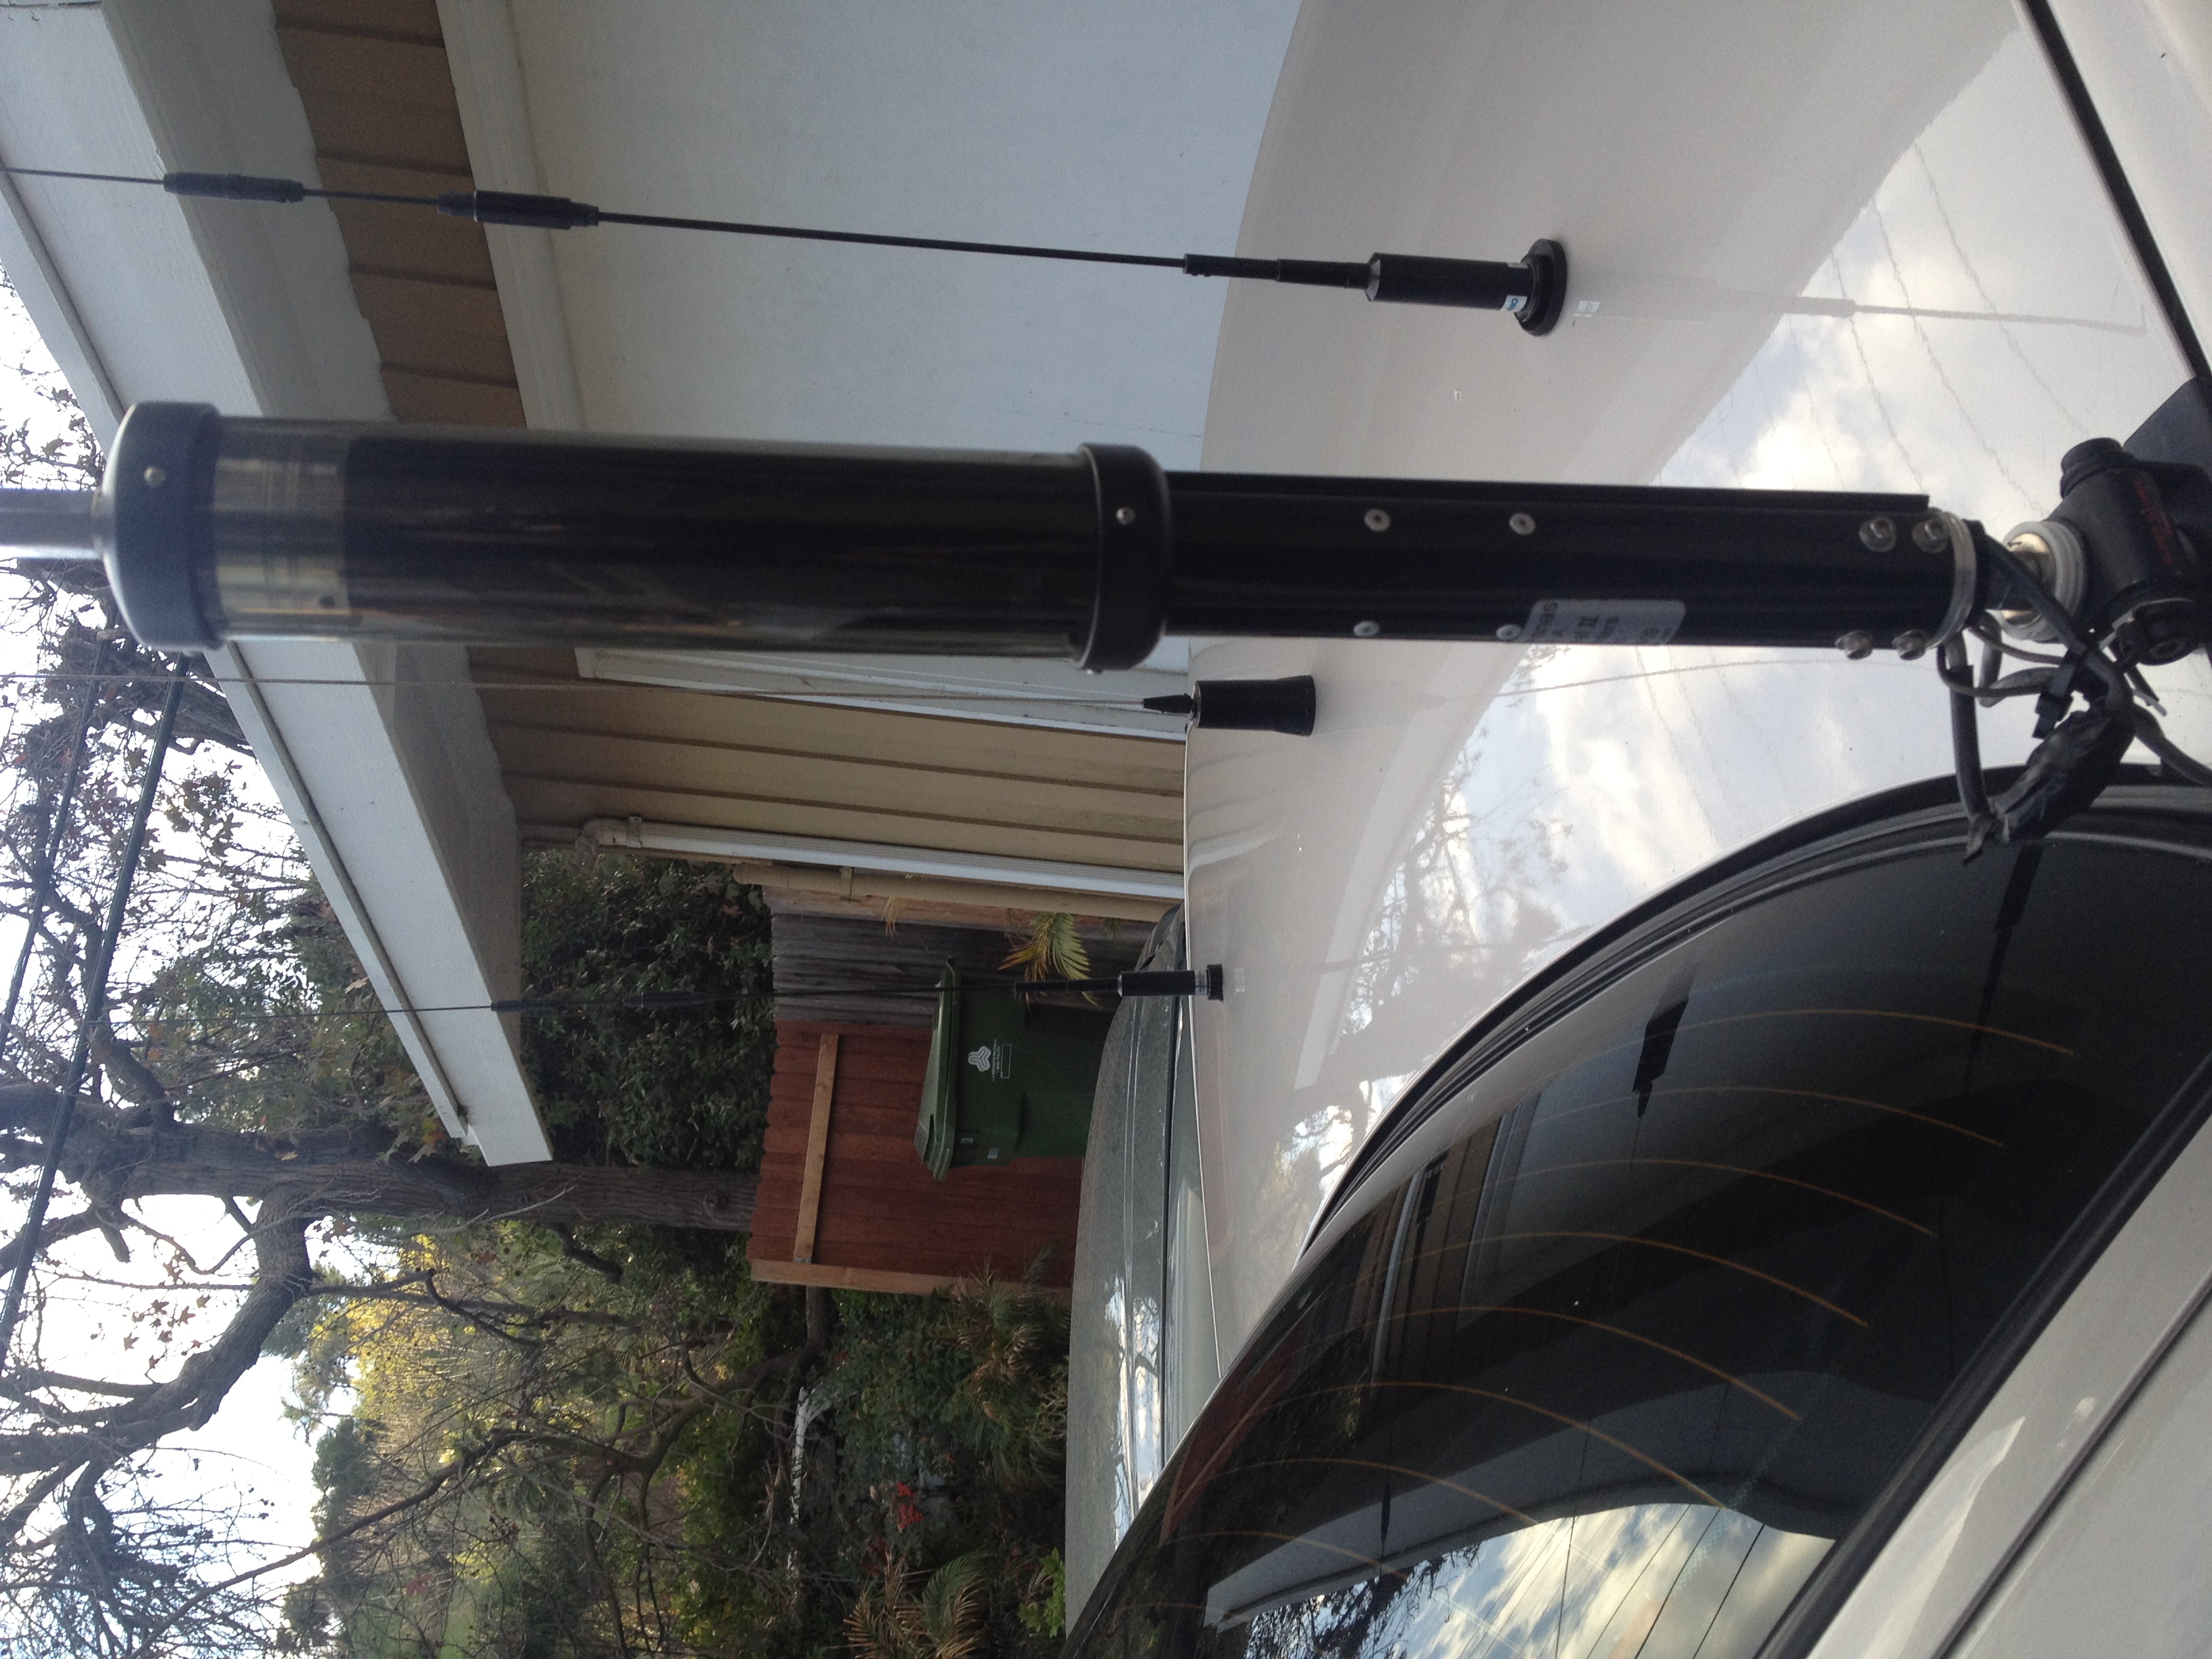
window, glass, roof, canopy, mast, windshield, handrail, automotive exterior